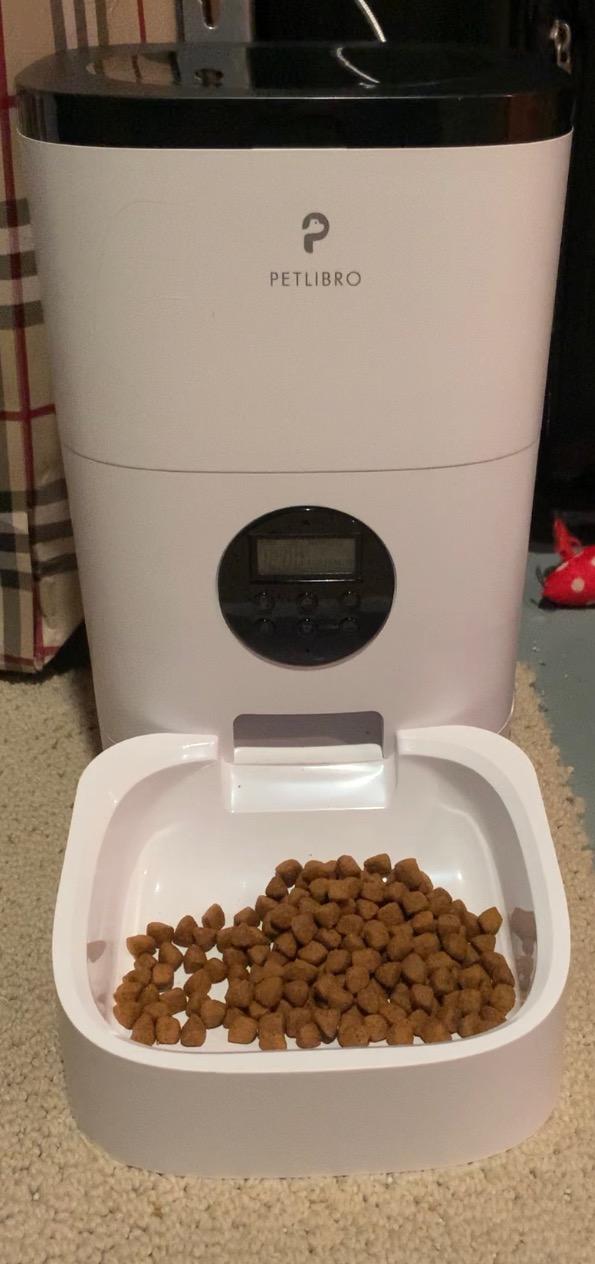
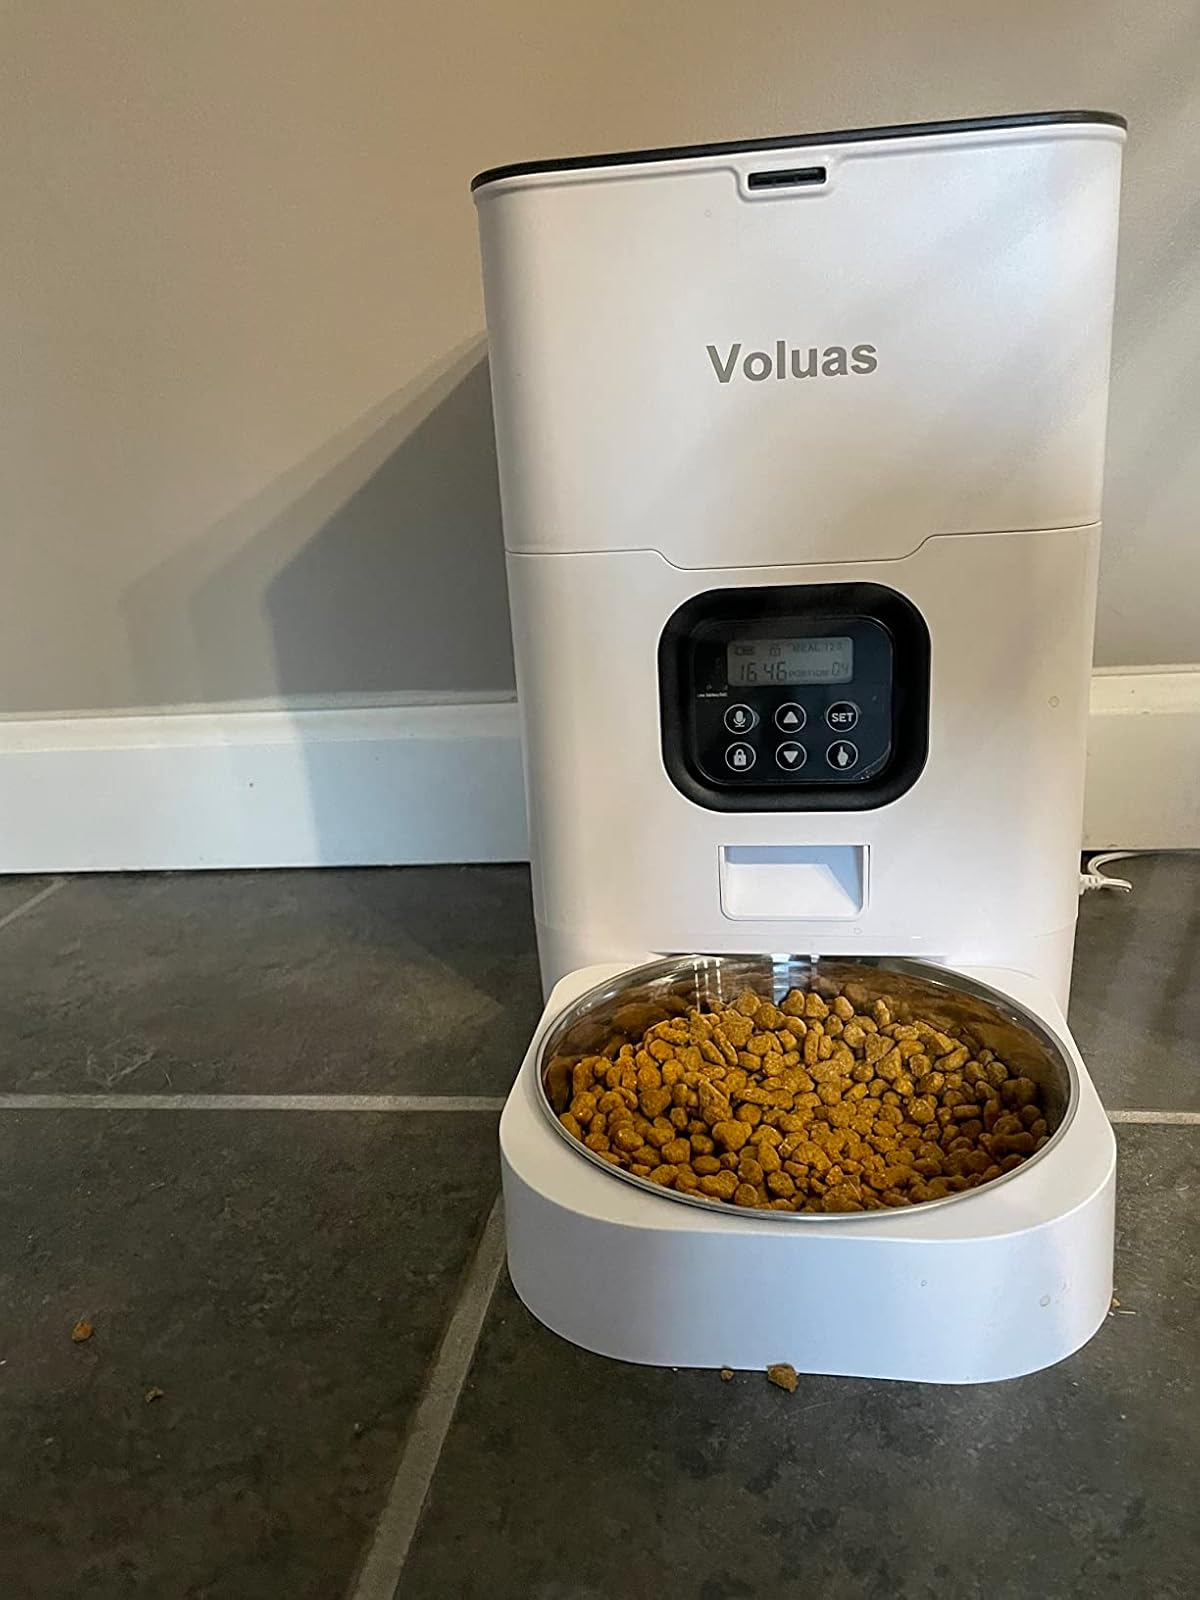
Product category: items_feeder
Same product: no